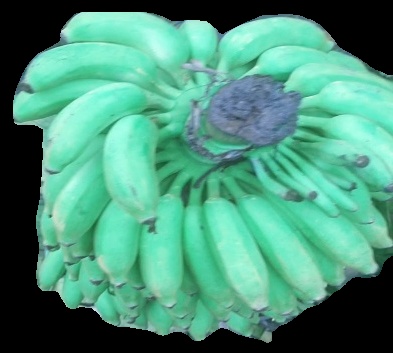
Variety: elakki-bale
Grade: grade1